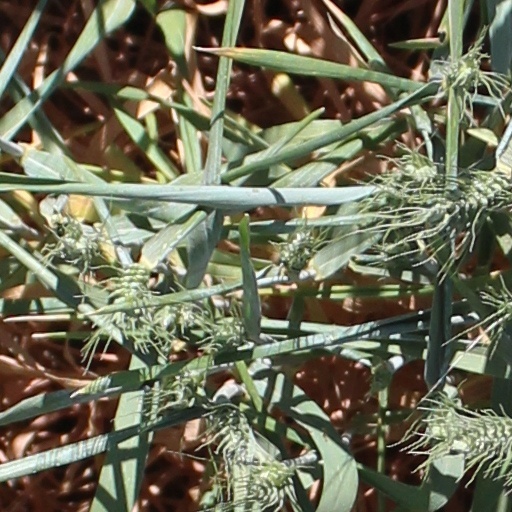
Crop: wheat